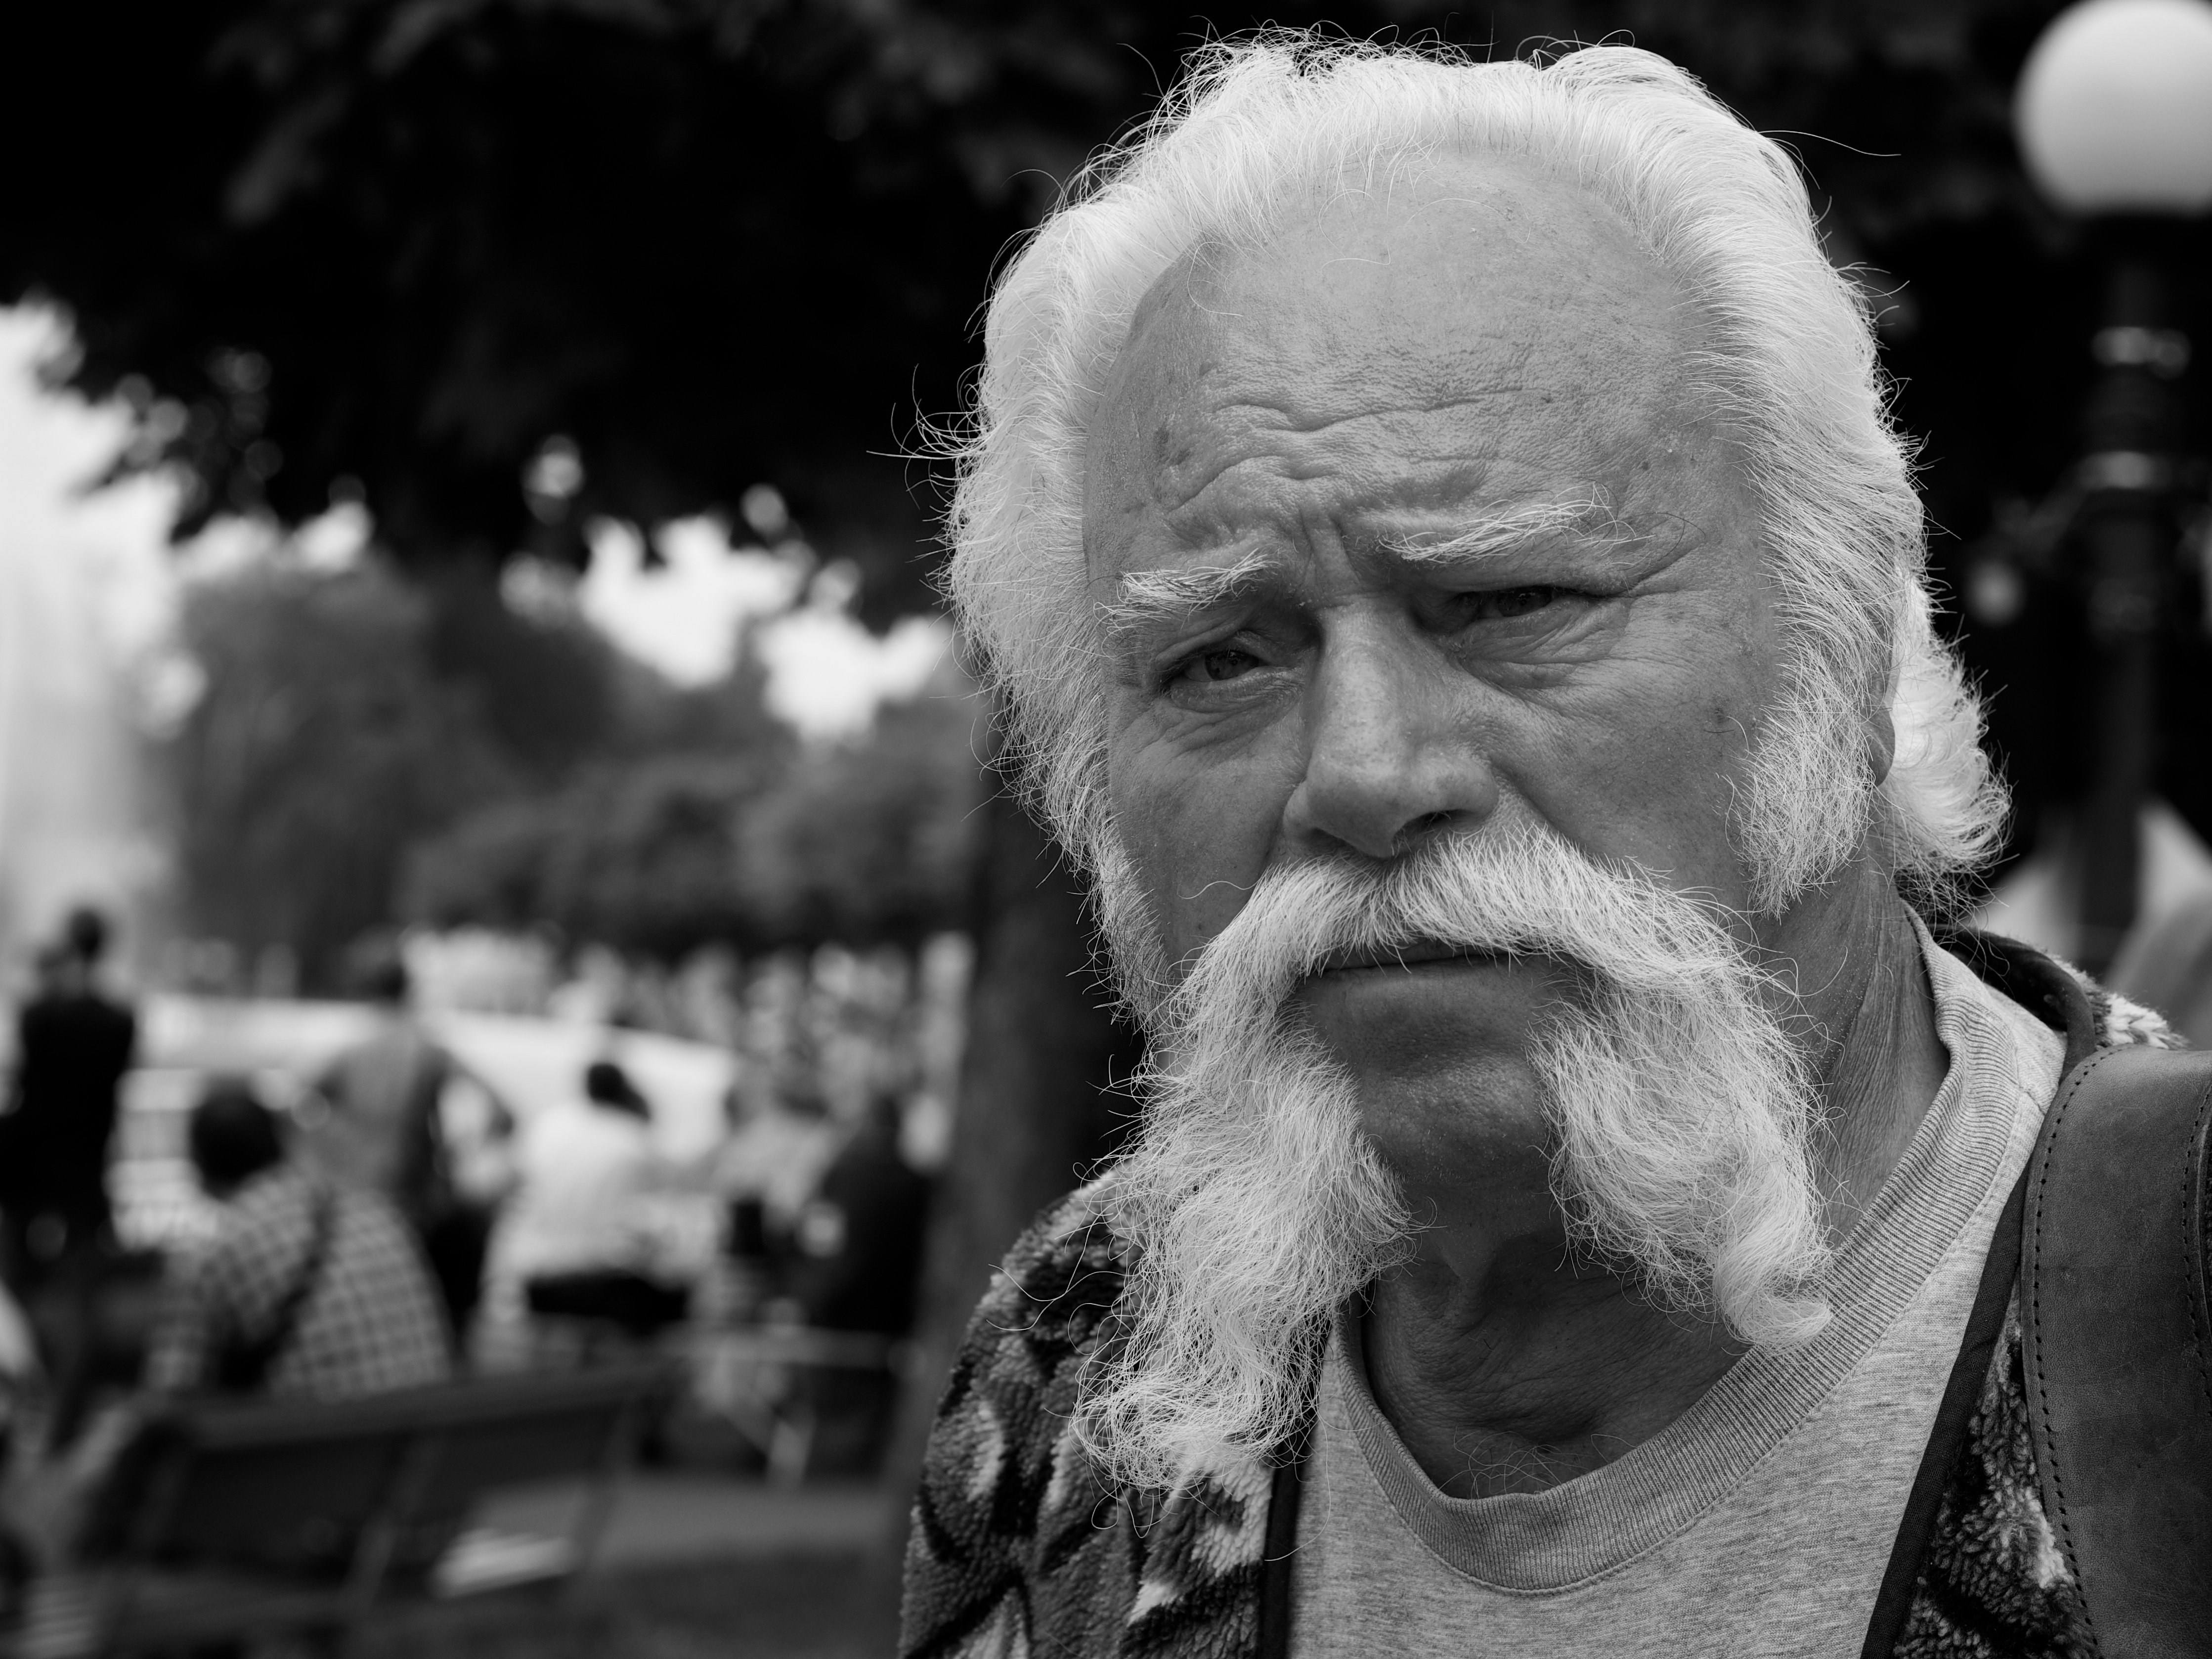
man, person, black and white, people, white, street, photography, monument, ebook, statue, portrait, training, black, monochrome, streetphotography, flickr, sculpture, art, thomas, video, head, olympus, photograph, omd, fuji, leica, monochrom, leuthard, hcb, thomasleuthard, monochrome photography, facial hair